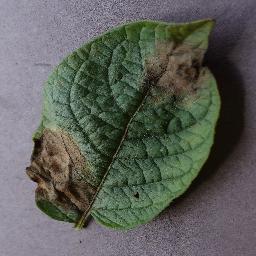
Label: Potato___Late_blight